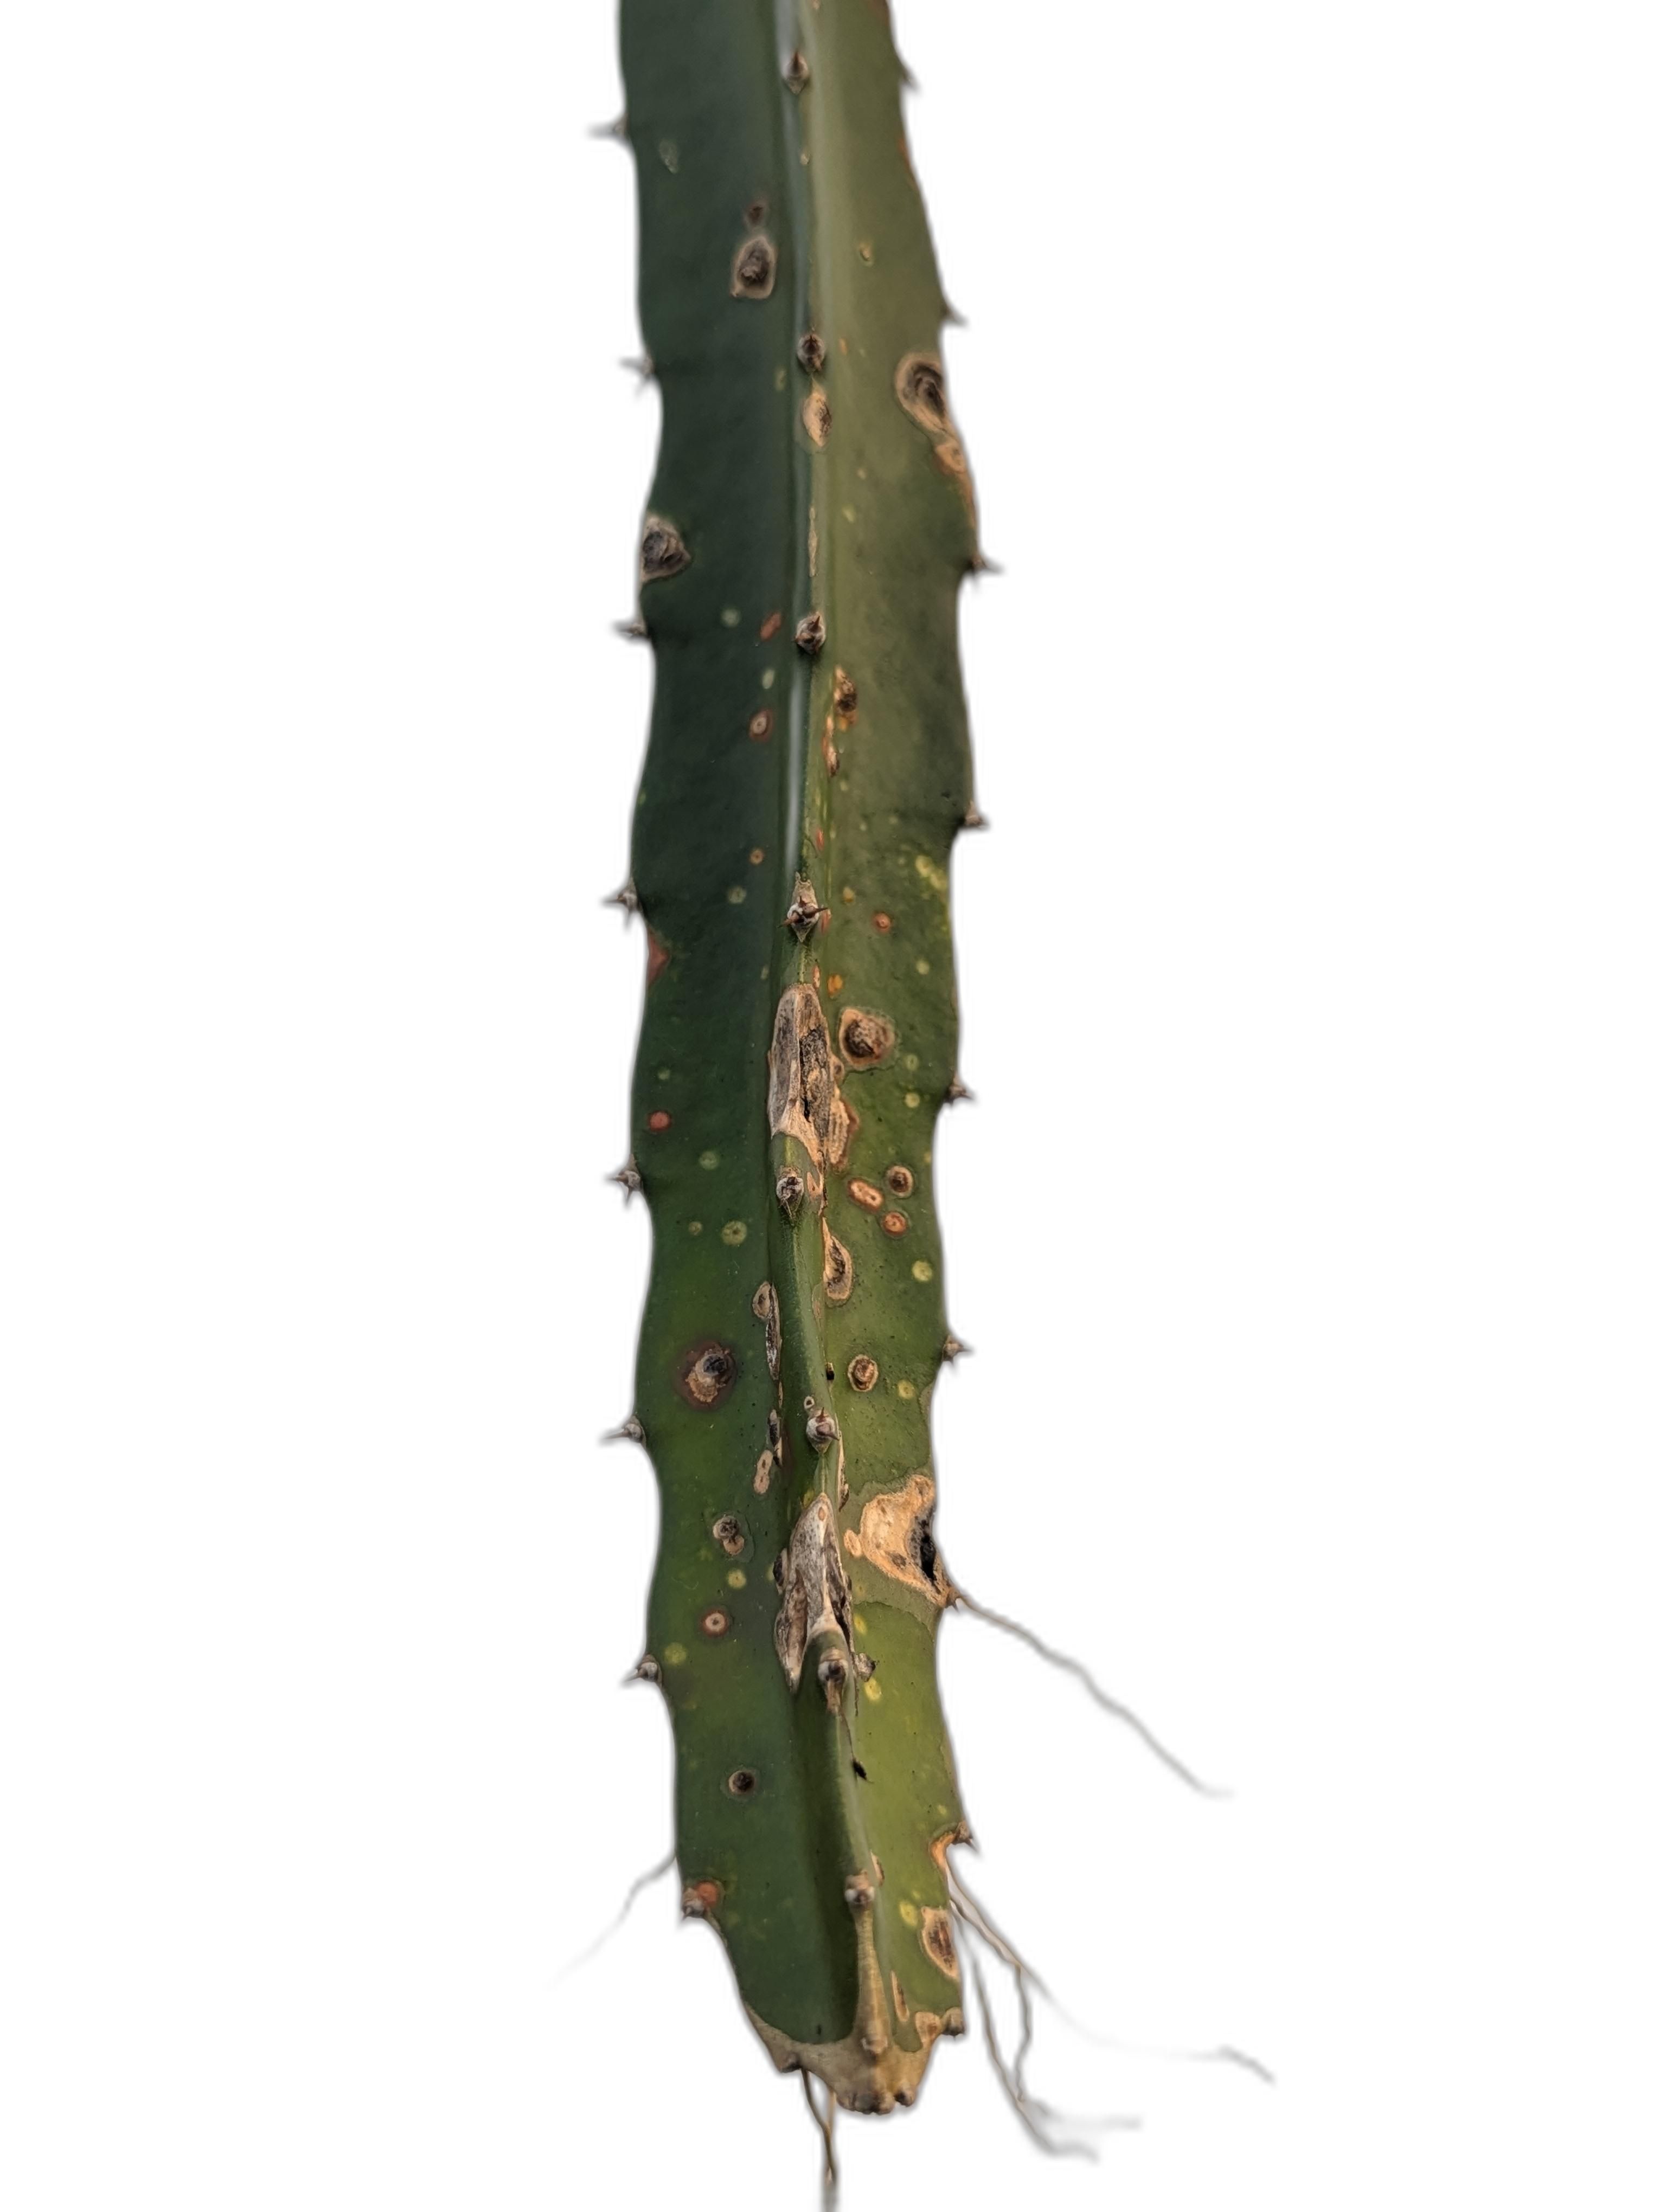
Label: Bad leaf